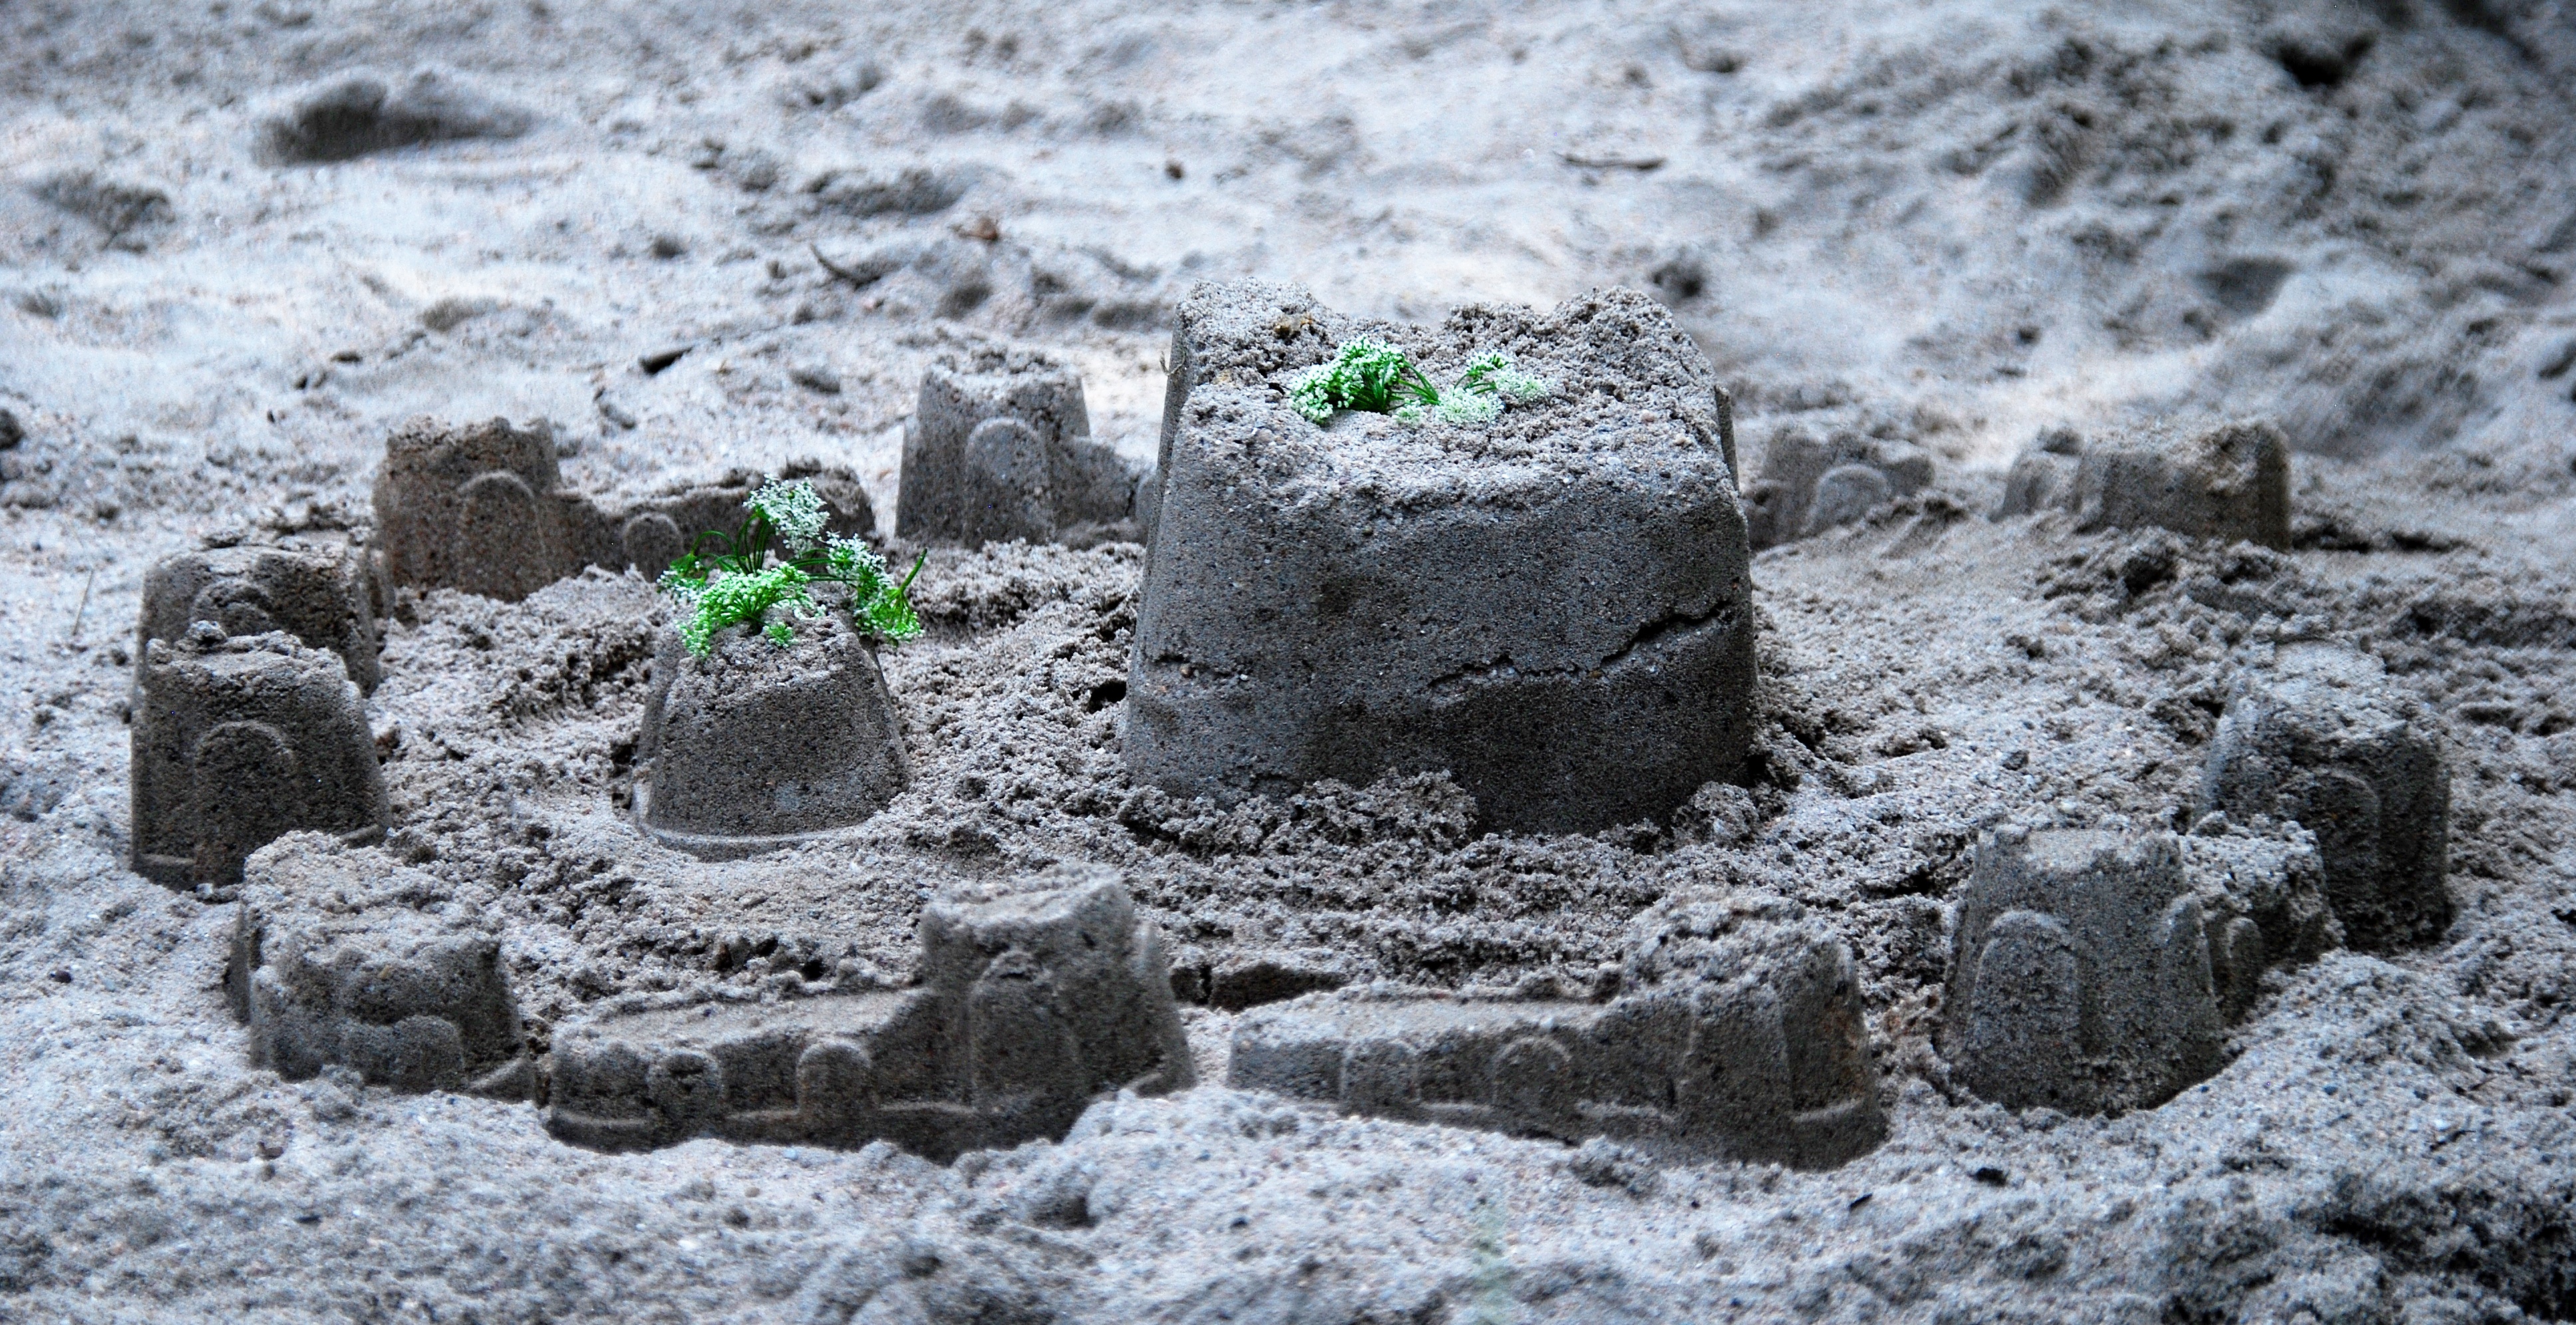
sand, rock, snow, winter, play, kid, frost, summer, weather, soil, child, leisure, childhood, material, fun, geology, playground, summertime, sandbox, sandcastle